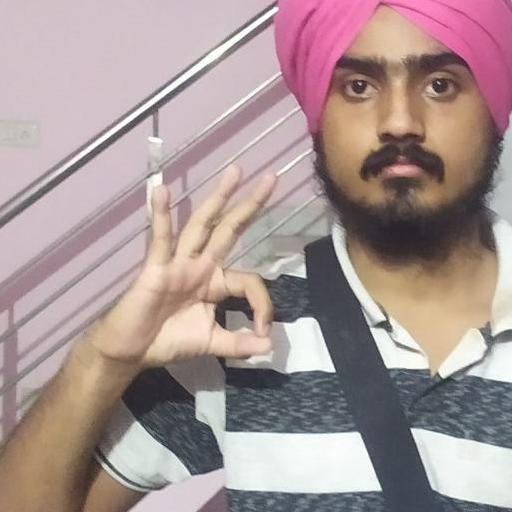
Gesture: ok